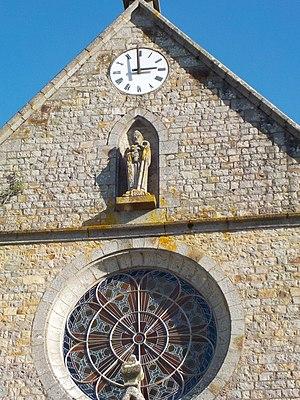
statue de Saint Front, sculptée par l'abbé Derouet, curé de St Front de 1947 à 1974.
Domfront est une ancienne commune française, située dans le département de l'Orne en région Normandie, devenue le 1ᵉʳ janvier 2016 une commune déléguée au sein de la commune nouvelle de Domfront en Poiraie.